Question: Please indicate a possible affordance area of the jump_skateboard that can be used for riding
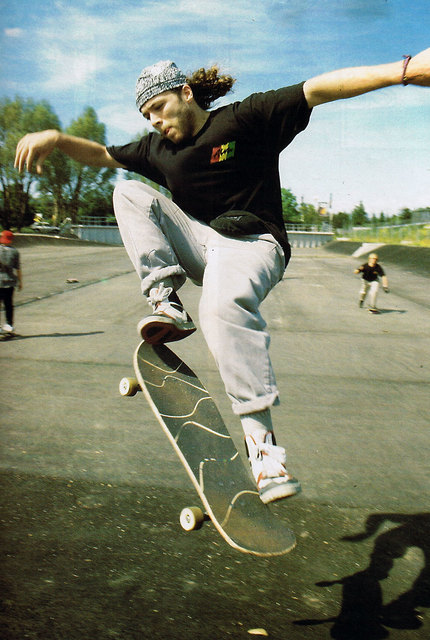
Answer: [102, 312, 309, 568]